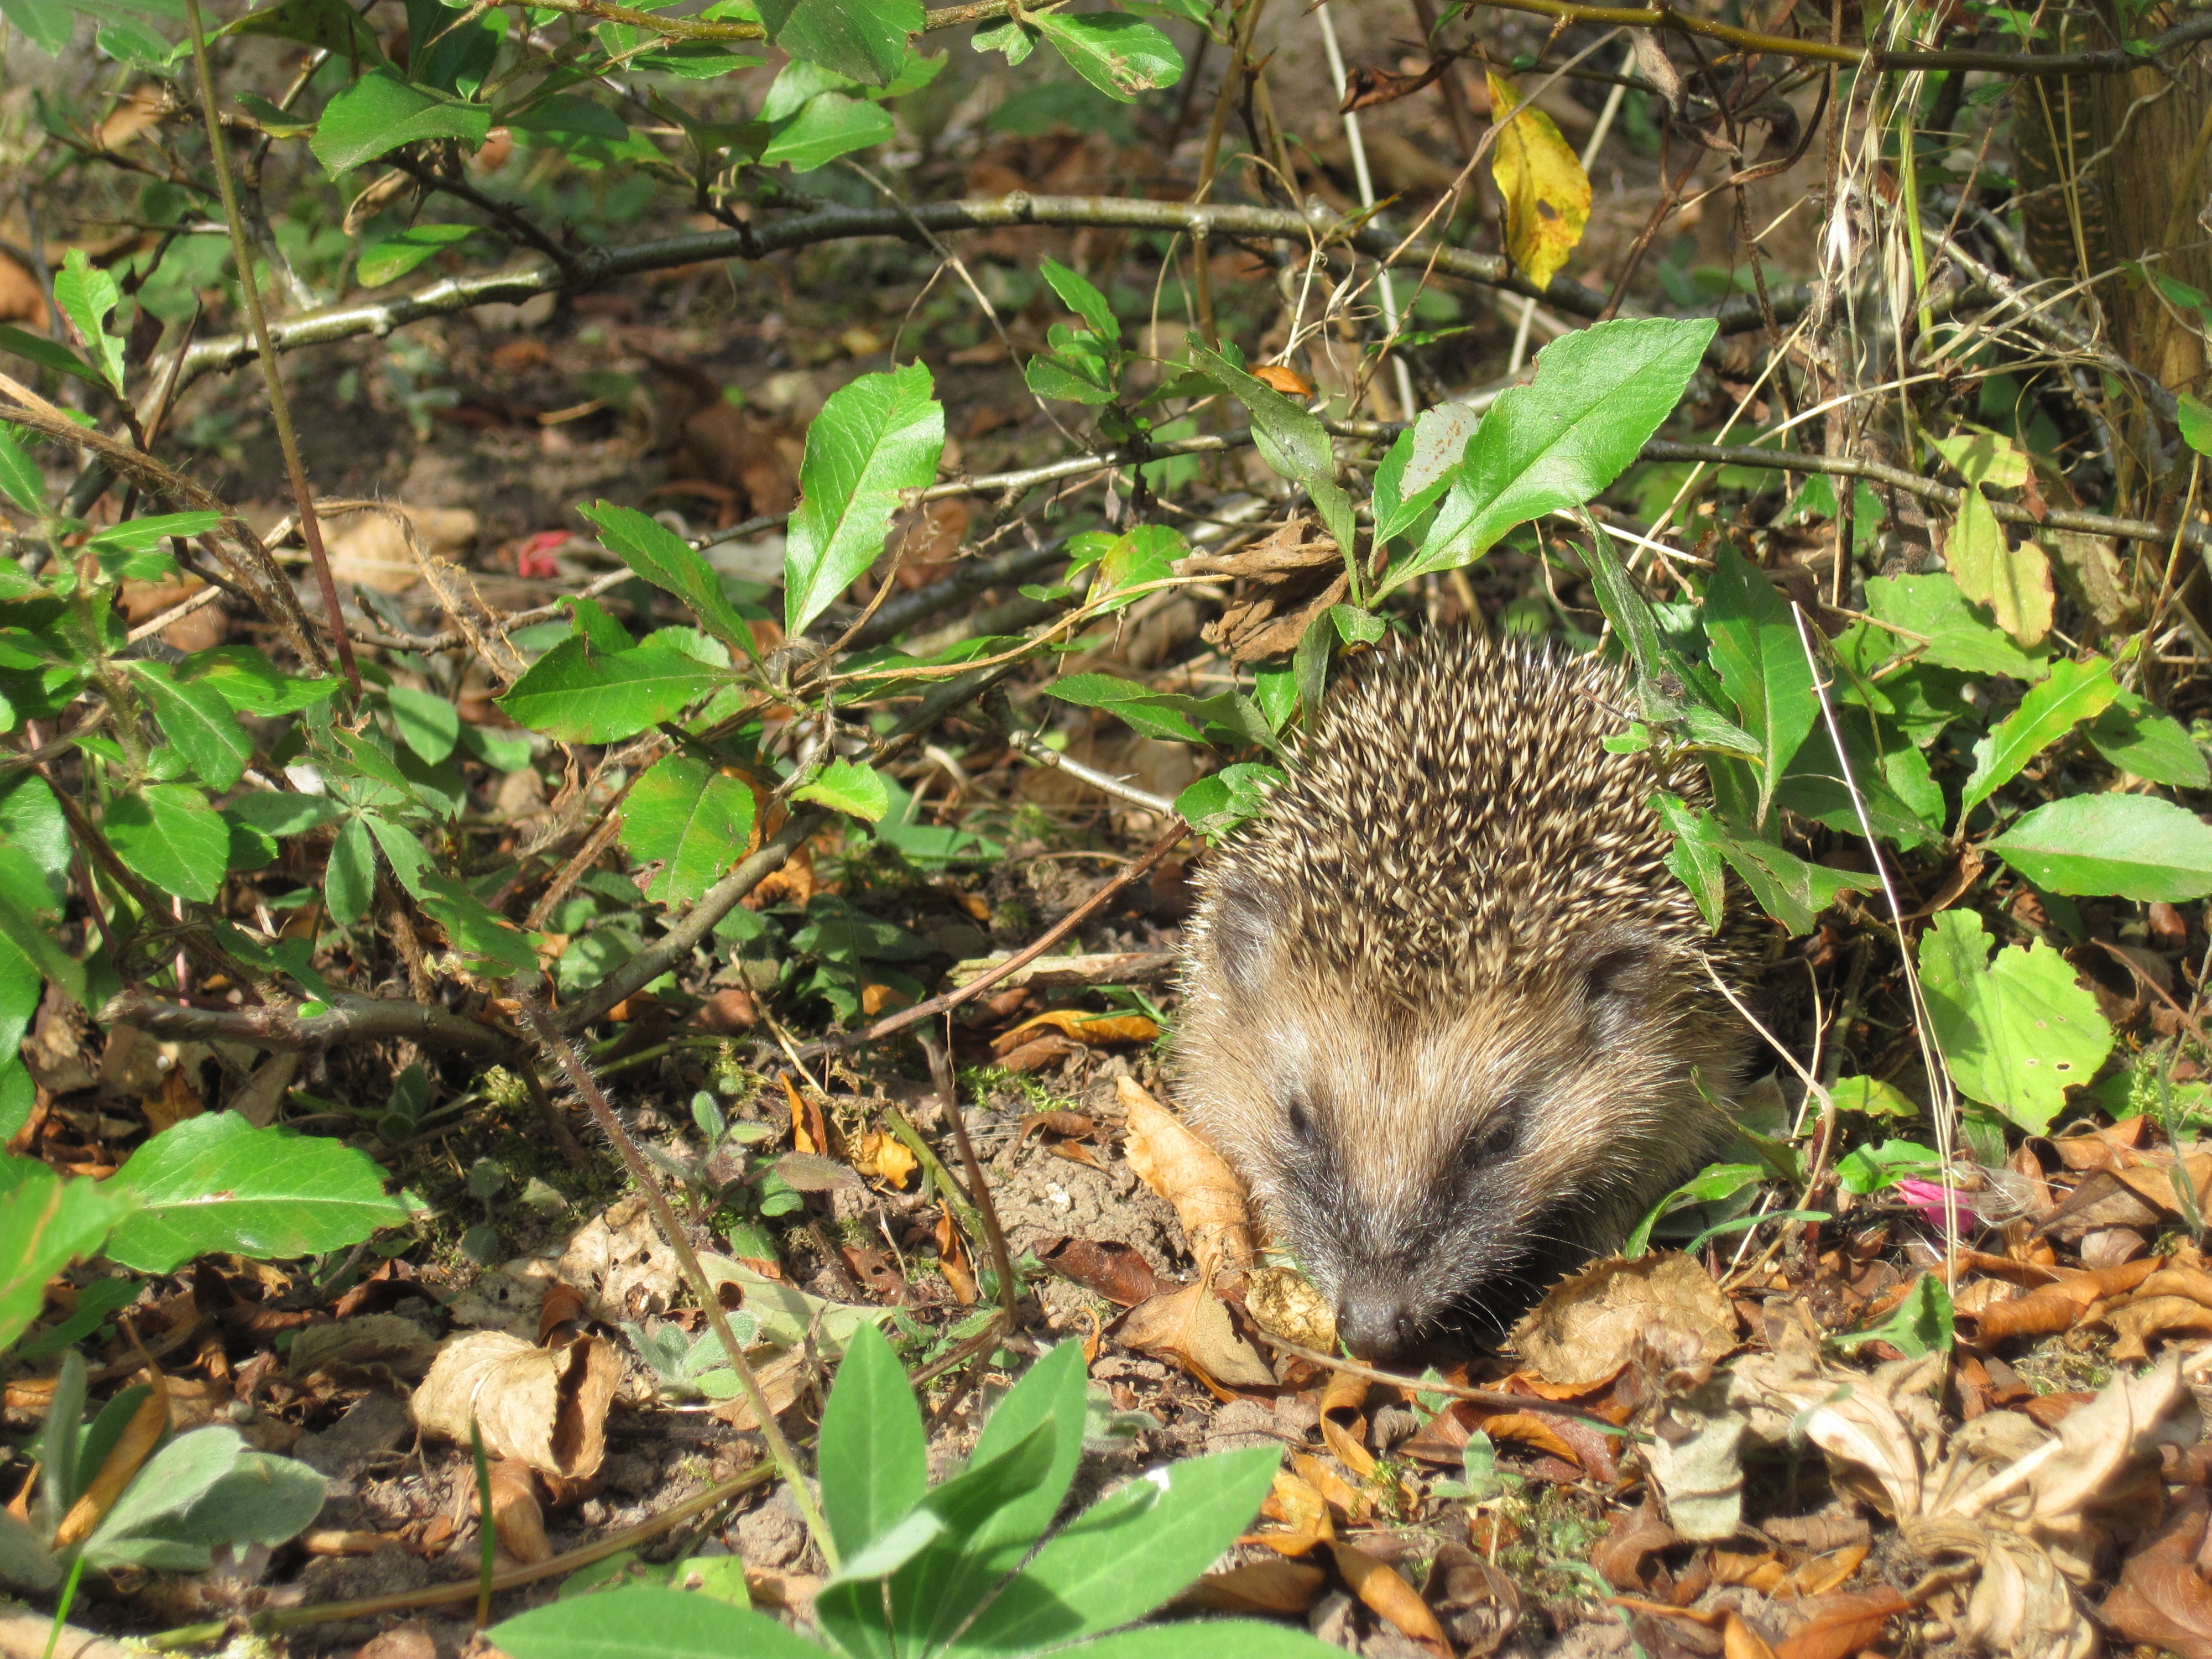
nature, prickly, animal, cute, wildlife, jungle, autumn, mammal, fauna, hedgehog, vertebrate, nocturnal, animal world, foraging, crepuscular, spur, hedgehog child, young hedgehog, hannah, erinaceidae